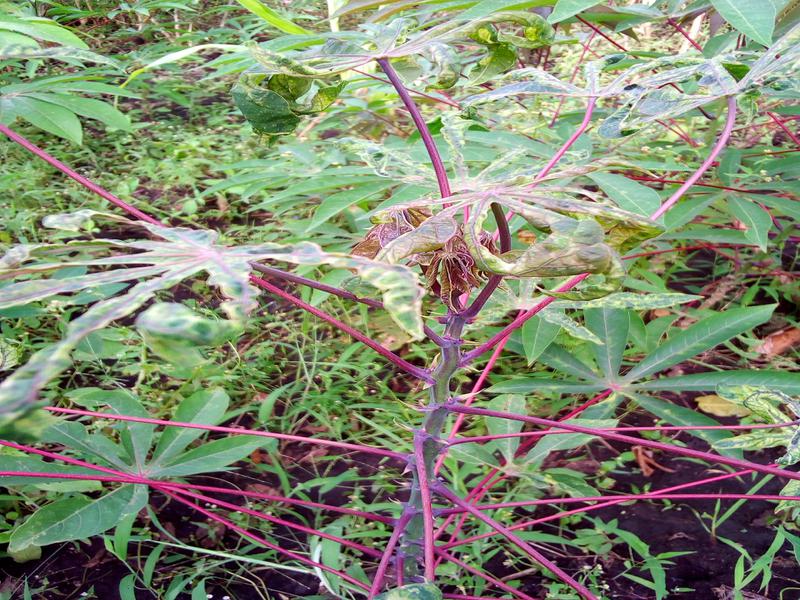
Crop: cassava
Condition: mosaic_disease